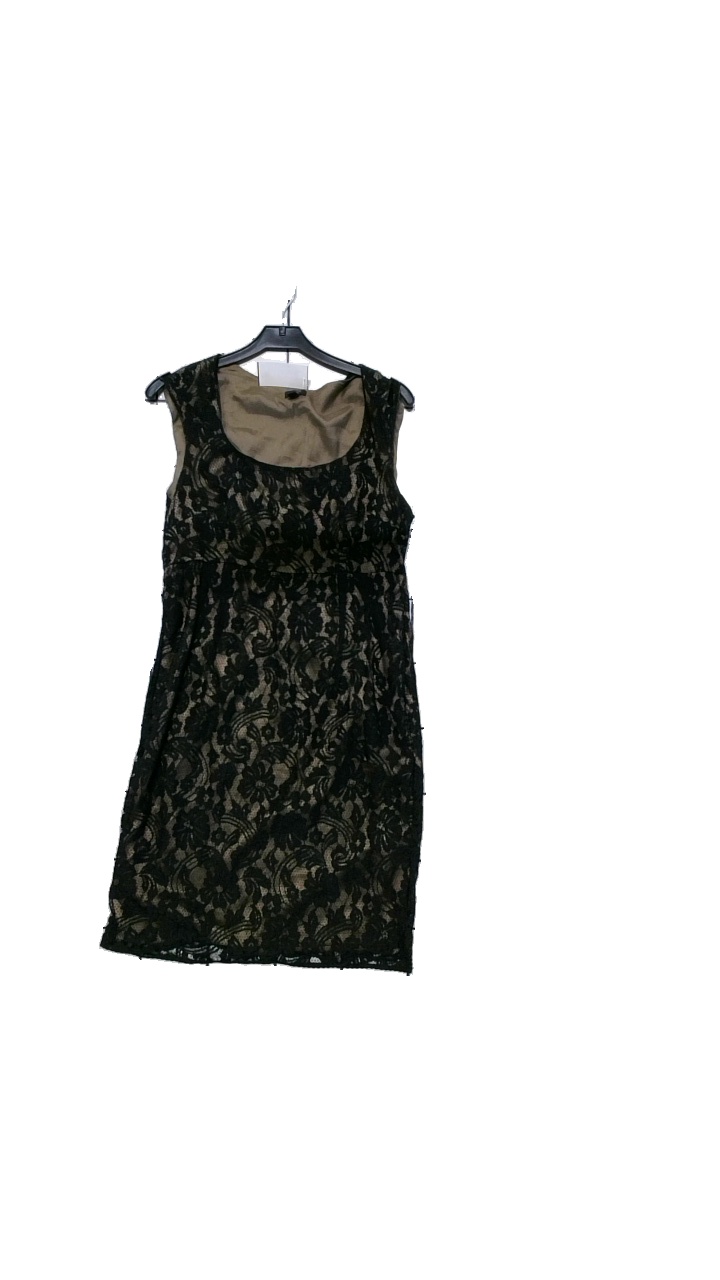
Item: Dress (Ladies)
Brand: Lindex
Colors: Brown, Black
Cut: Loose, Regular
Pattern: Lace
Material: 100% polyester
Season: All
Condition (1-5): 4
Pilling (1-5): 5
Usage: Reuse
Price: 100-150